George Brayton

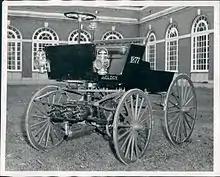
Selden Auto showing Brayton cycle engine

The engine's cycle of operations including sectional drawings and indicator diagrams for both gas and petroleum fueled versions. Details of the way the liquid fuel was introduced are described over 11 pages of Dugald Clerk's book "Gas and Oil Engines". The petroleum engine in these tests was made by the "New York and New Jersey Ready Motor Company". This is followed by a similar analysis of Simon's engine which was an adaptation of the Brayton engine made by Louis Simon & Sons, in Nottingham, UK and marketed as "The Eclipse Silent Gas Engine". The Simon engine had an added complexity in that it injected some of the water/steam heated by the engine/exhaust into the engine. The indicator diagrams for this engine are also reported by Dugald Clerk and show that the addition of the water has little merit in terms of power production, the cooling of the gases and expansion of the steam compensating for each other.